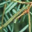
Label: caterpillar